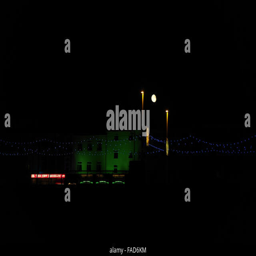
night view full moon rising over green facade